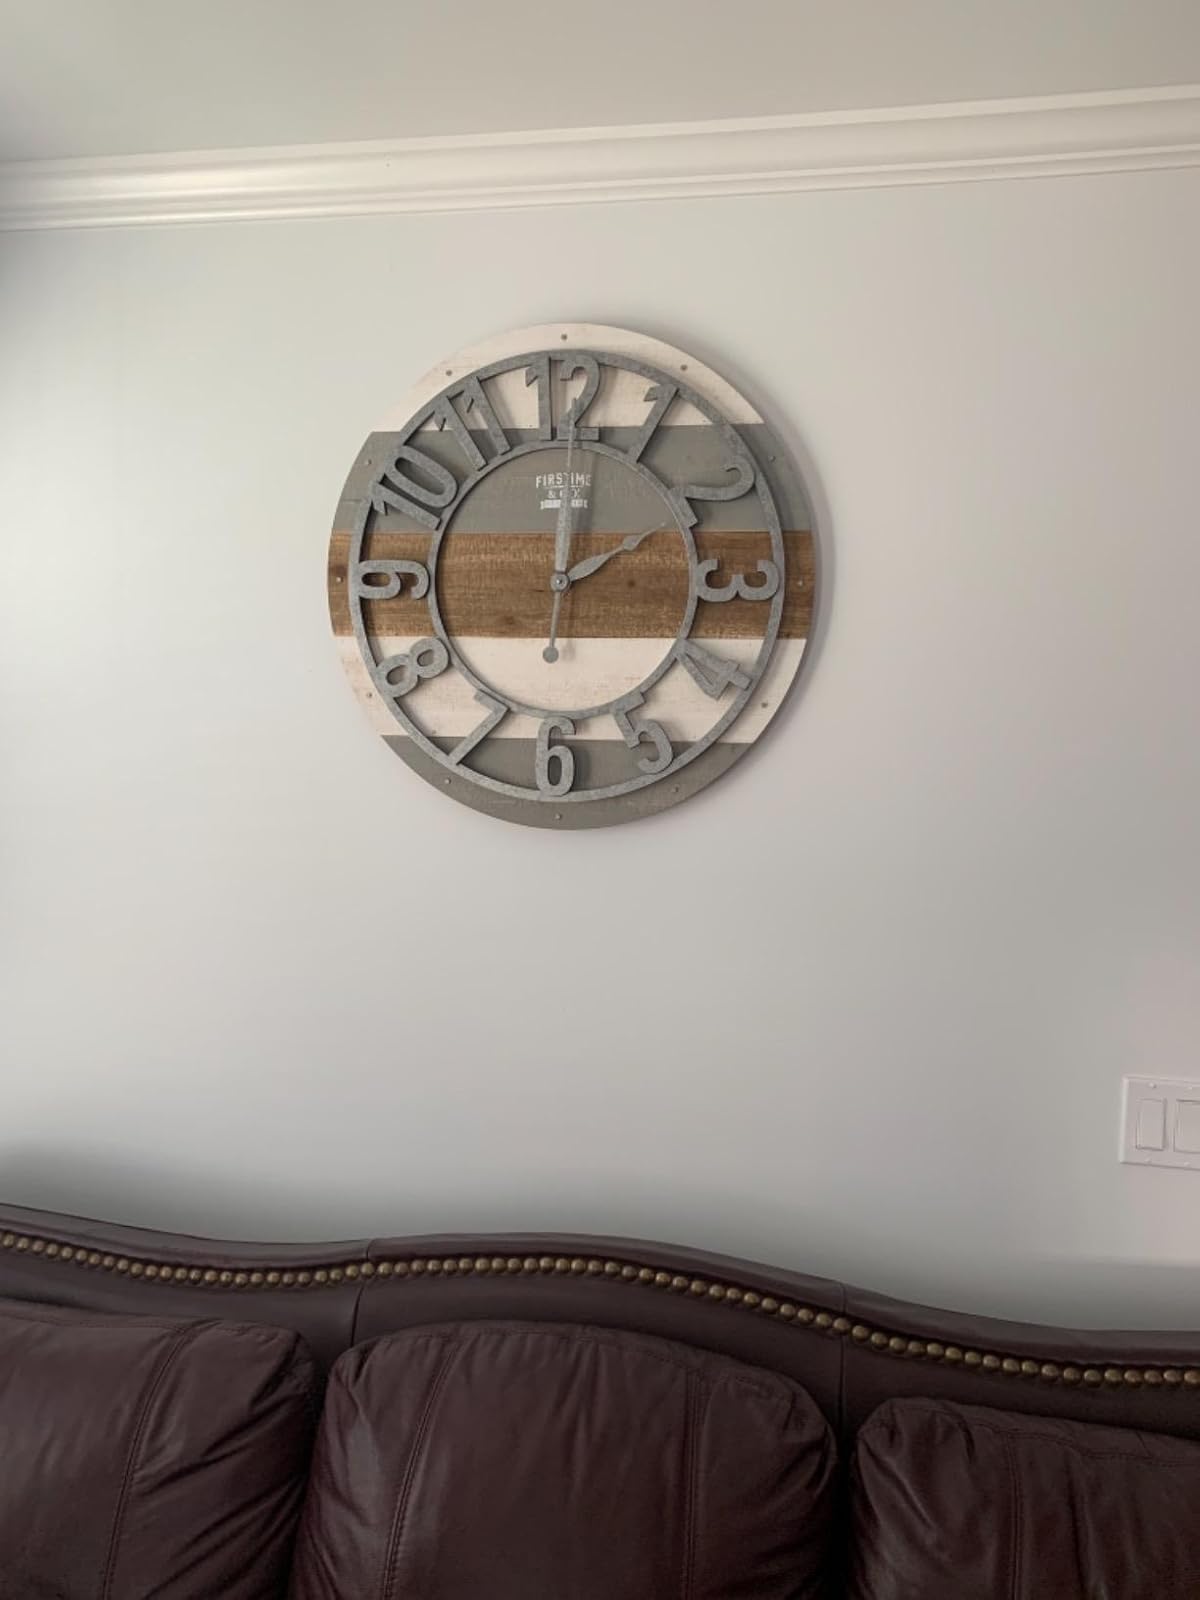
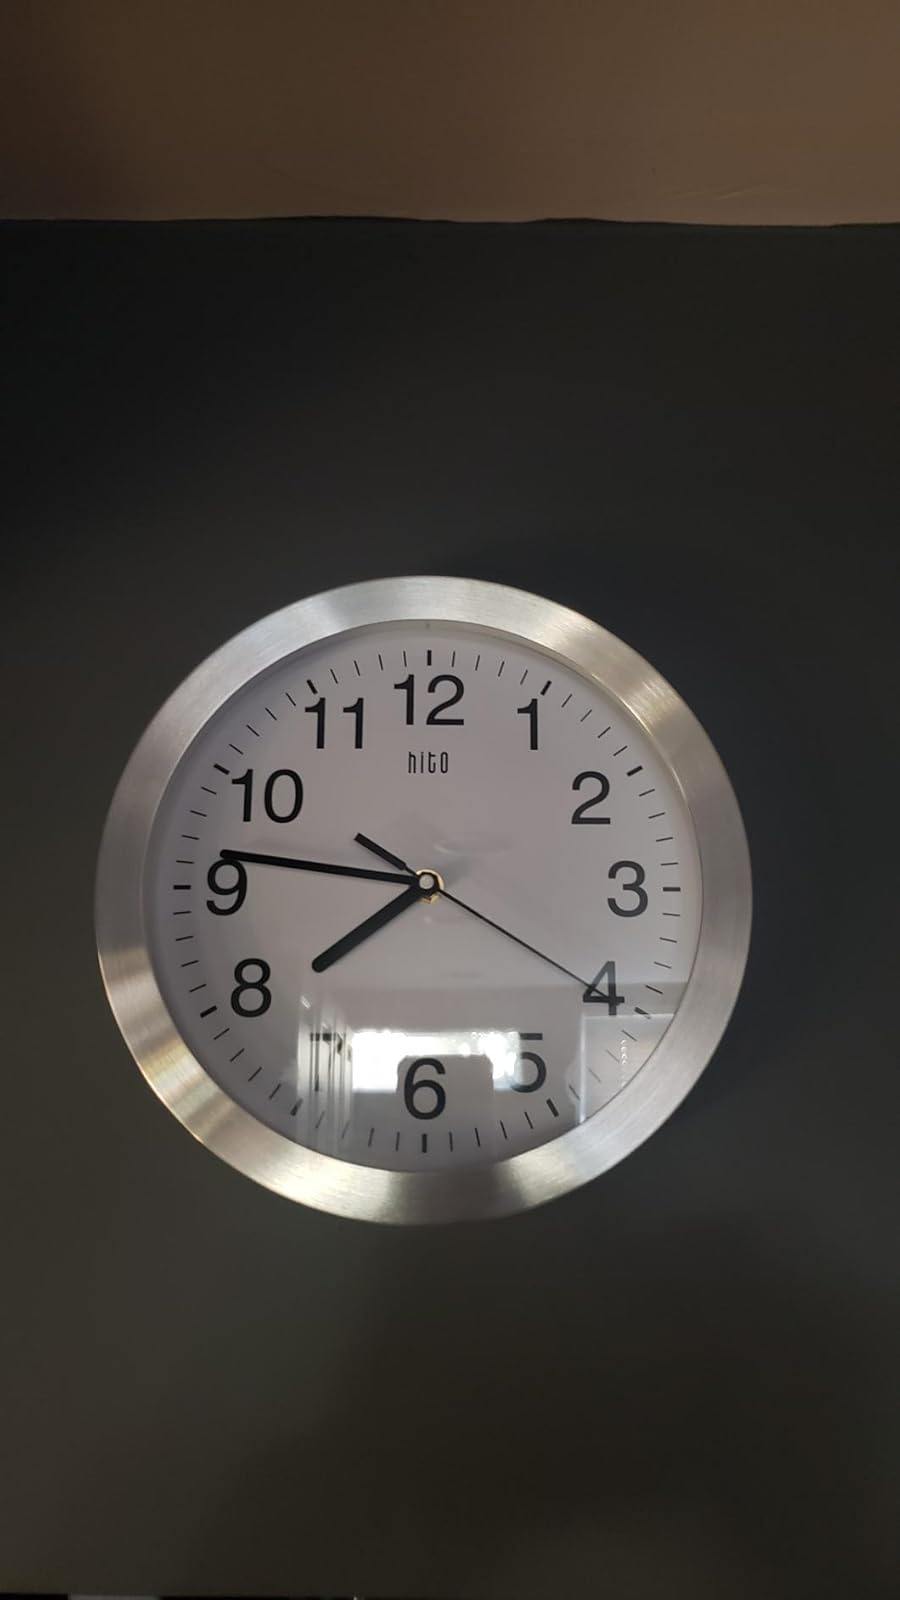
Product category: clock
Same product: no